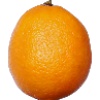
Label: lemon_meyer